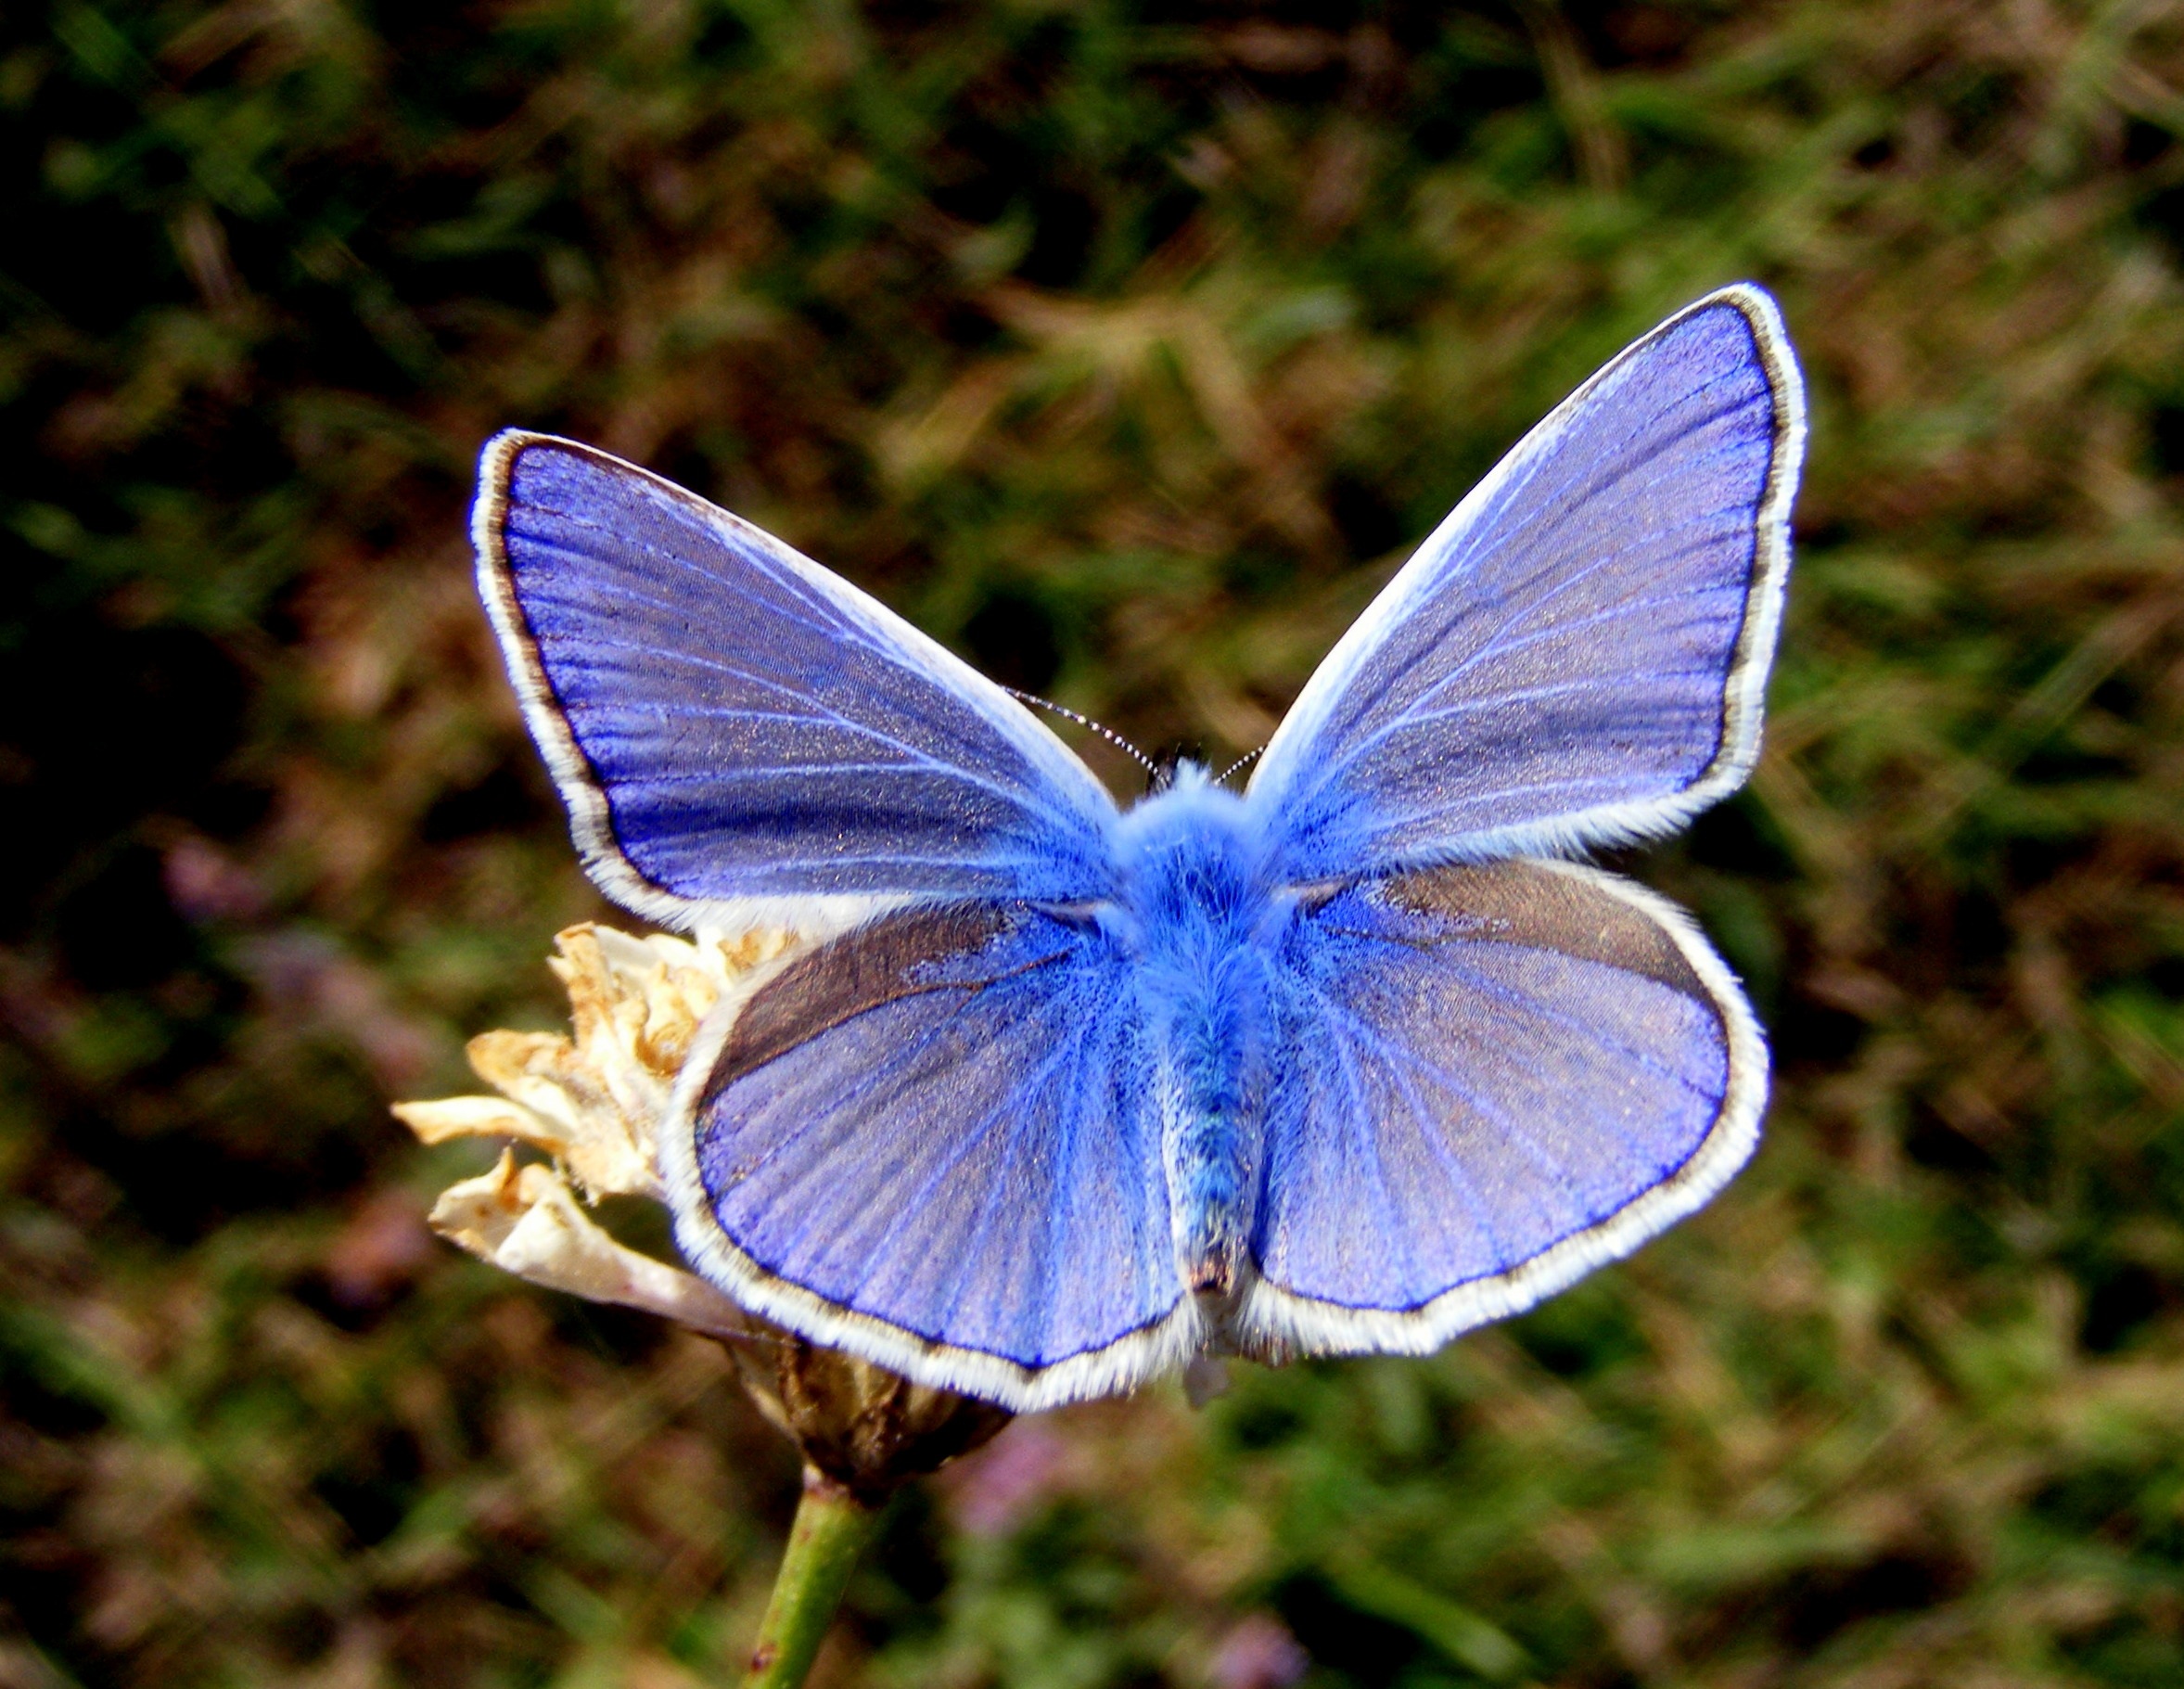
nature, wing, flower, insect, blue, moth, butterfly, fauna, invertebrate, insecta, pieridae, macro photography, arthropod, pollinator, moths and butterflies, lycaenid, brush footed butterfly, colias, cabbage butterfly